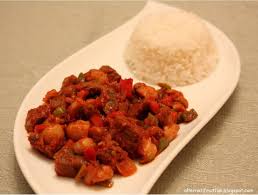
Yemek: et_sote